Hexamine stove

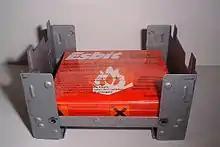
Folding hexamine stove with packaged fuel

A hexamine stove, or hexi-stove, is a cooking stove that uses hexamine fuel tablets. These tablets, known chemically as hexamethyl-enetetramine or methenamine, are often referred to colloquially as "hexi tabs" or simply "tabs." Hexi-stoves are favored for emergency situations and are commonly issued to military service members in the field due to their portability and reliability.